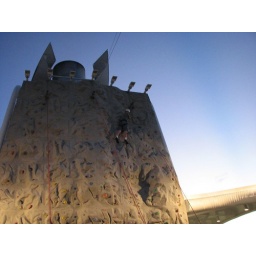
Scott at the top of the rock climbing wall (about 200 feet above the water!).